Question: Please indicate a possible affordance area of the apple that can be used for eating
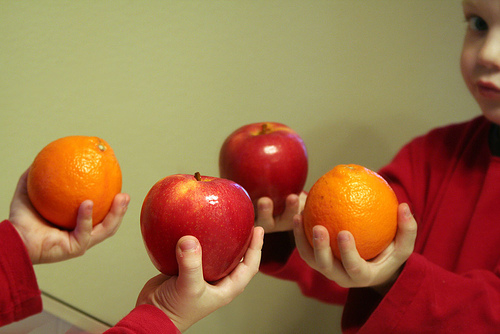
Answer: [214.5, 122.5, 318.5, 209.5]